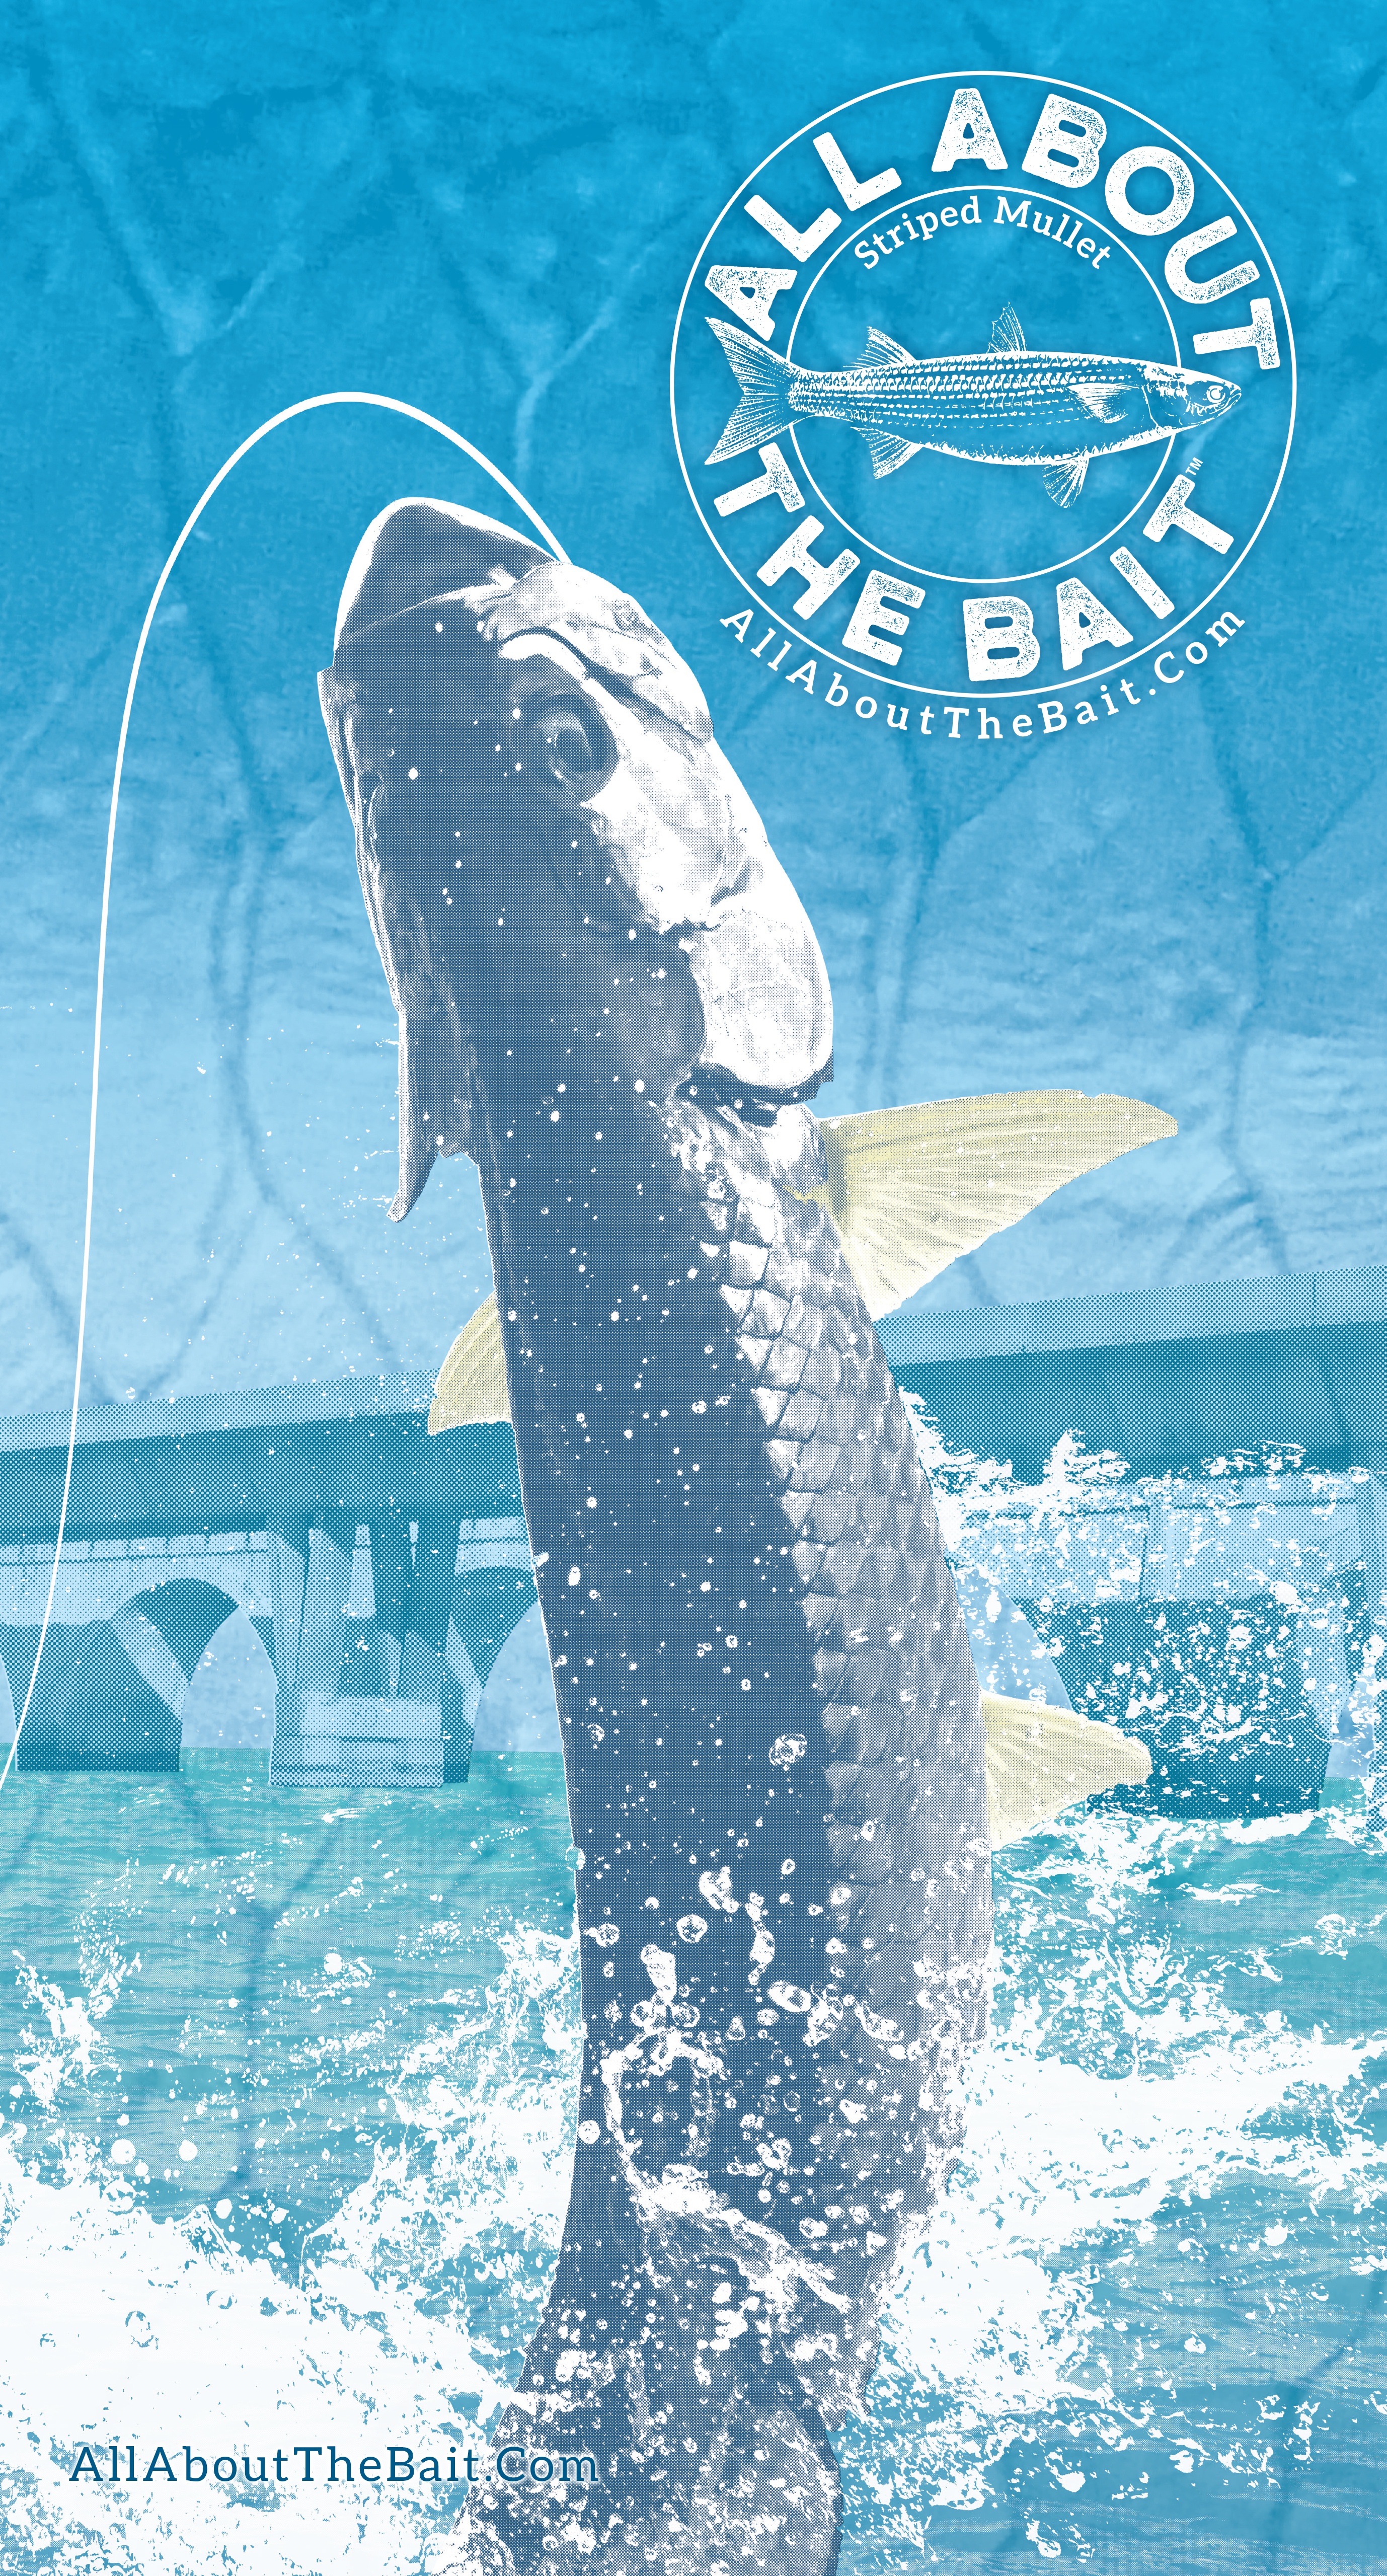
Fishing Face Mask, Hood, Beanie, Neckerchief, Headband, or Balaclava. #5056
Brand: All About The Bait
Sun and bugs. Blah. Protect yourself with a Fishing Face Mask, Hood, Beanie, Neckerchief, Headband, or Balaclava. Made of 100% Polyester Microfibre. Blocks 95% of harmful UV radiation. Breathable, soft, seamless, quick drying, fade resistant, and biting fly protection. 20" X 10". 1 of 15 designs. Buy More and Save . Free Shipping .
Category: Sporting Goods > Outdoor Recreation > Fishing > Fishing Hook Removal Tools > Boilie Stop Caps